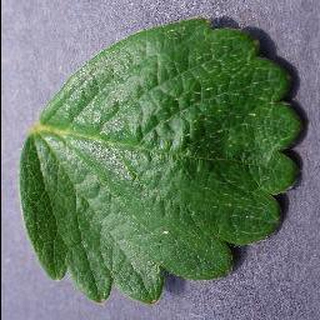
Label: healthy_strawberry